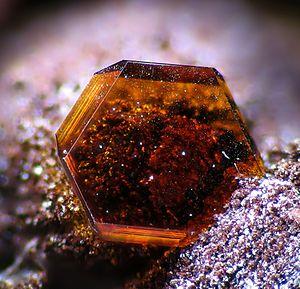
La jarosite est une espèce minérale constituée de sulfate hydraté de fer et de potassium de formule K⁺Fe³⁺₃(OH⁻)₆(SO₄²⁻)₂ avec des traces de sodium, d'argent et de plomb. Elle est parfois confondue avec la limonite ou la goethite, qui sont fréquentes dans les zones altérées de type chapeau de fer. Les cristaux peuvent atteindre jusqu'à 25 cm. La jarosite est très fortement pyroélectrique.